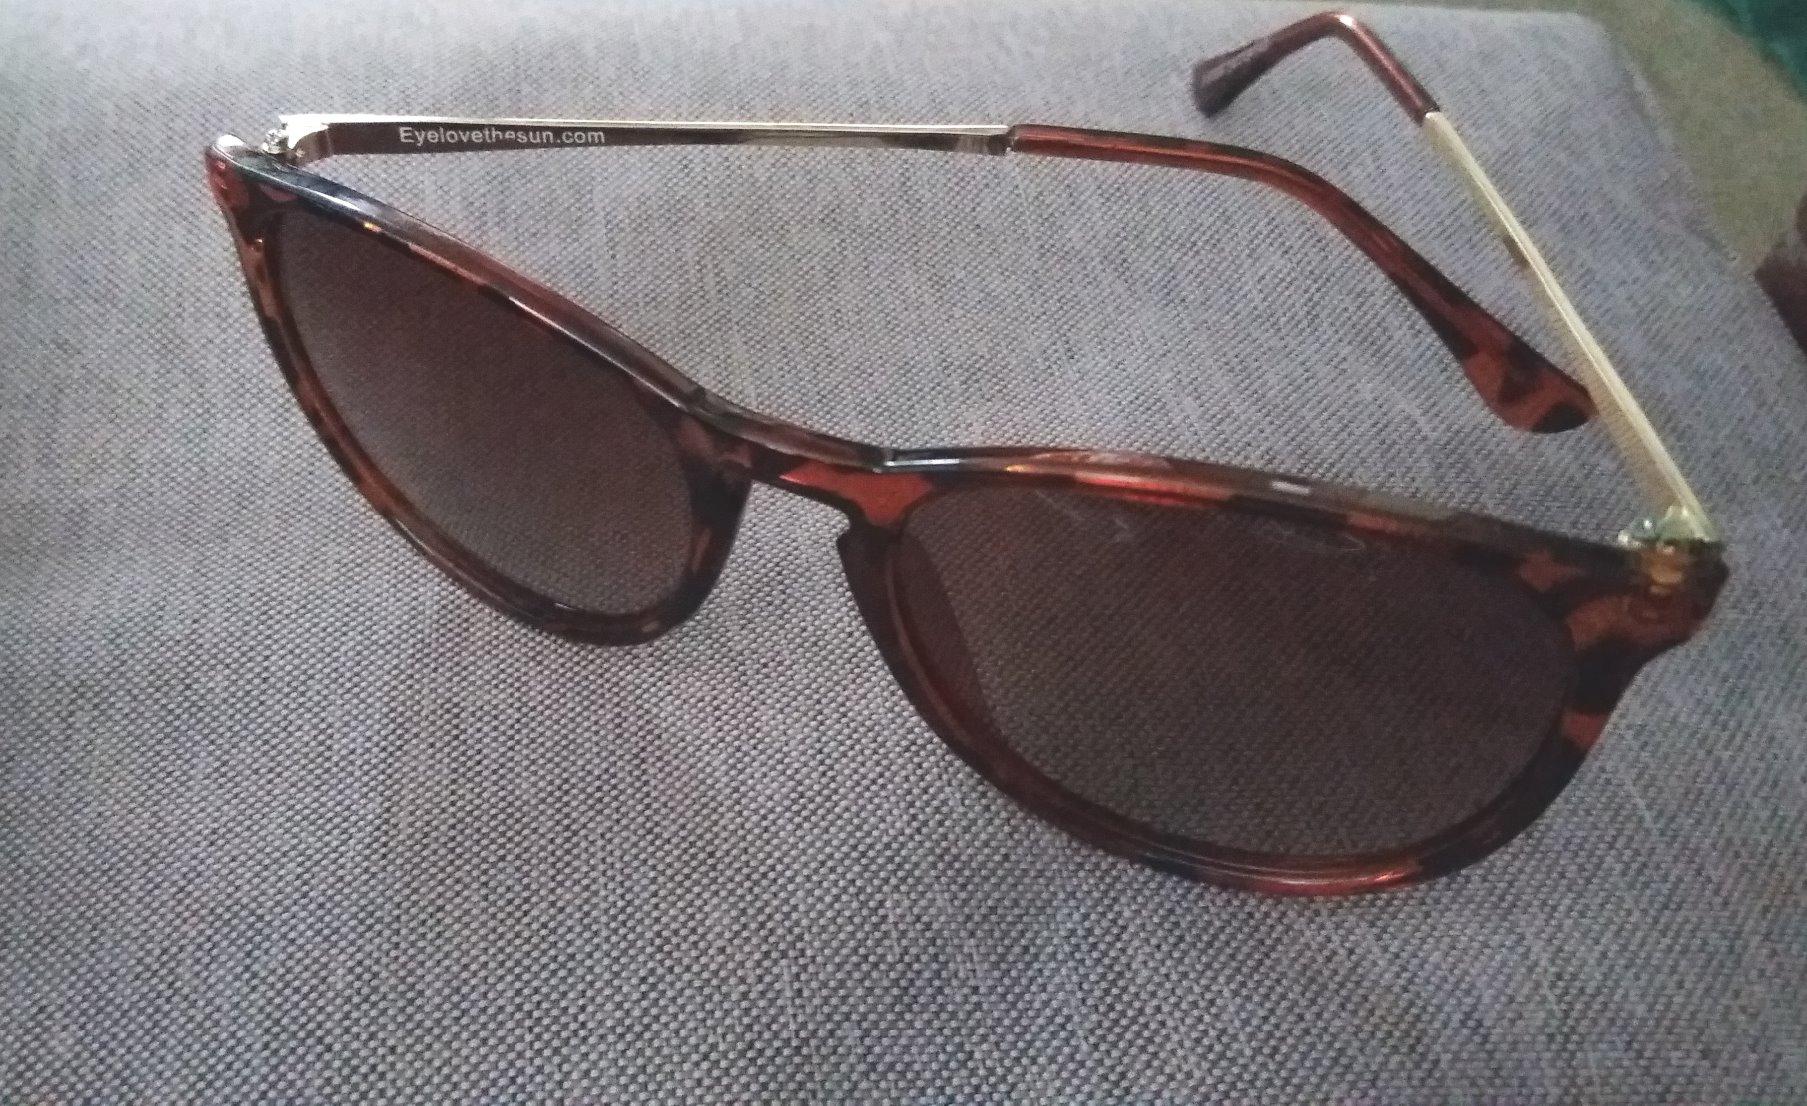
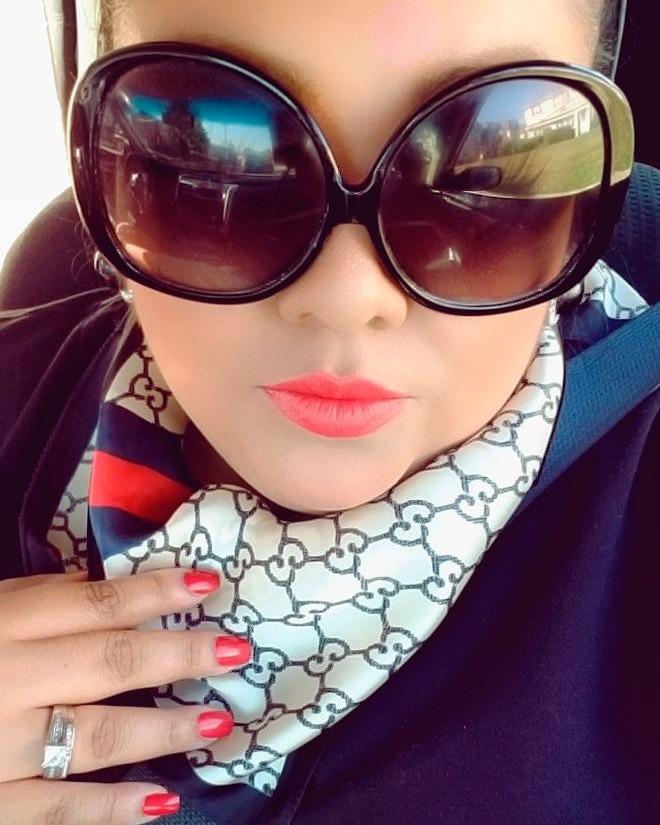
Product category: accessories_sunglasses
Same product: no